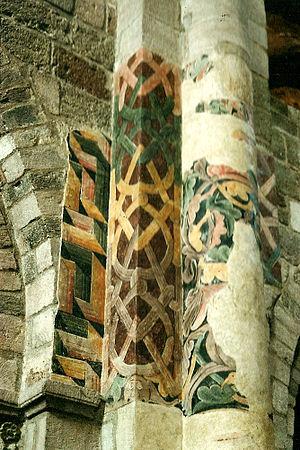
La basilique Saint-Julien est une basilique dite de style roman auvergnat située à Brioude, dans le département français de la Haute-Loire en région Auvergne-Rhône-Alpes. Classée en tant que monument historique en 1840, la basilique possède trois étoiles au Guide vert de Michelin depuis 2017.